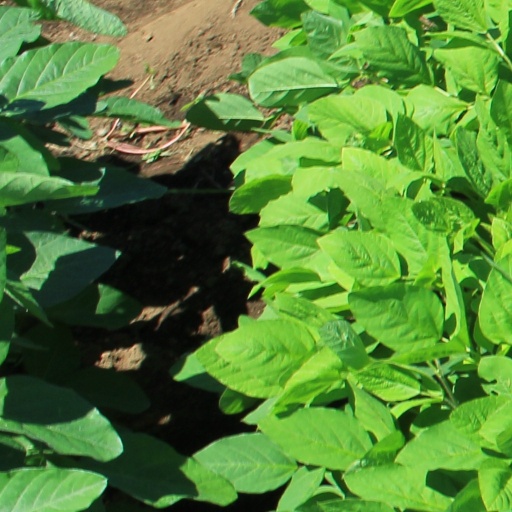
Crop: soybean